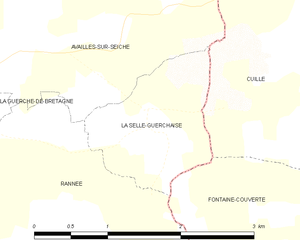
La Selle-Guerchaise est une commune française située dans le département d'Ille-et-Vilaine en région Bretagne, peuplée de 154 habitants.